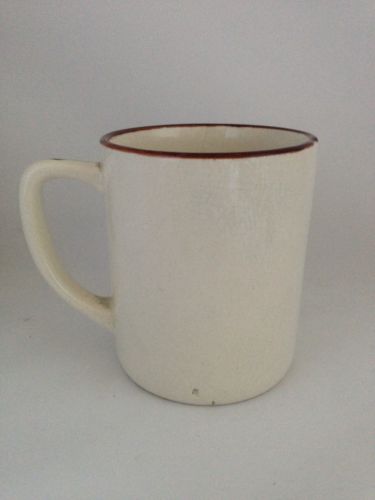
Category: mug